Tarampa State School

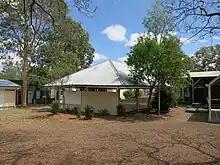
The playshed, 2014

Tarampa State School is located in the small rural township of Tarampa in the Brisbane Valley. Accessed via Manthey Road, the school occupies a rectangular 1.62ha block surrounded by open farmland and private residences. The school complex comprises a Ferguson teaching building (1886, extended 1897), a playshed (1897), a teacher's residence (1934) and a large leopard tree ("Flindersia maculosa", planted ca.1894) known to the school community as the "Dibby Dibby" tree, as well as other mature trees.